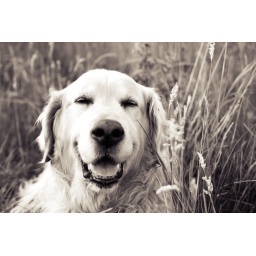
Don't think he is too traumatised by his stay in the dogs home